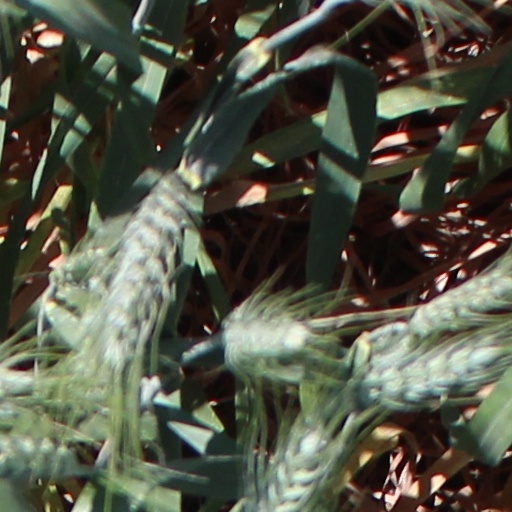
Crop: wheat